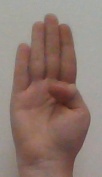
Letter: kaaf